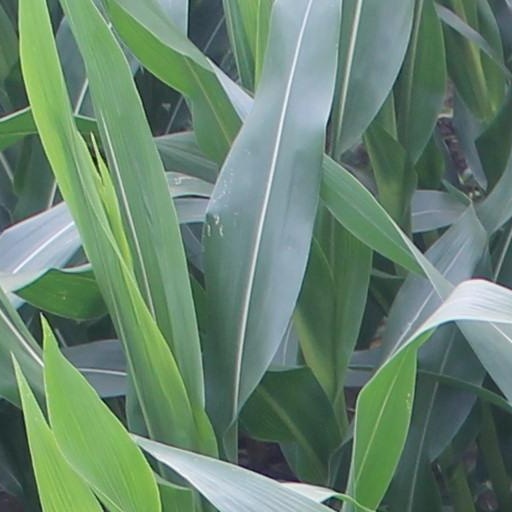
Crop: maize; corn